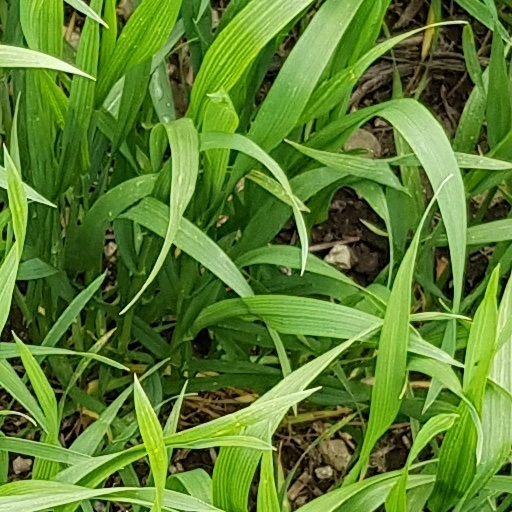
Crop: wheat